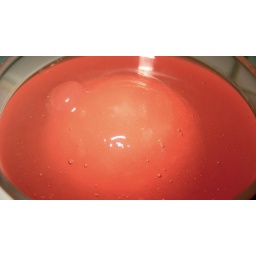
A frozen ball of booze floating in orange booze...